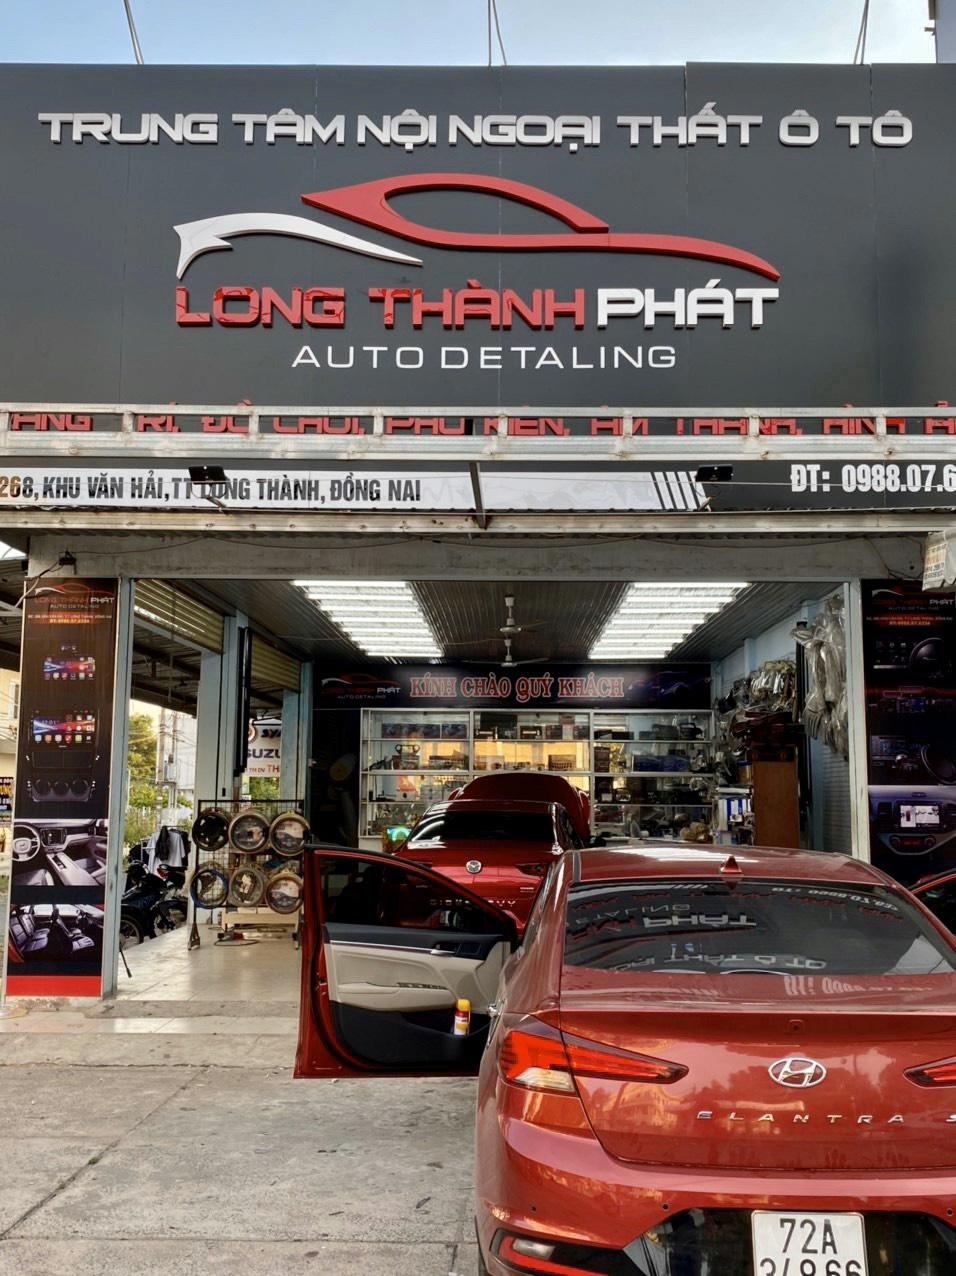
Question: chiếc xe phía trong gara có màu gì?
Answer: chiếc xe có màu đỏ